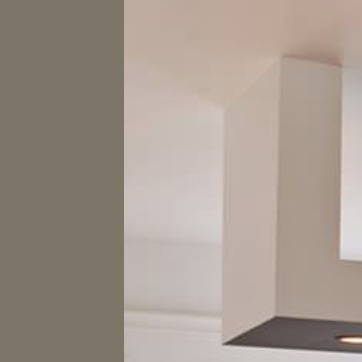
Material: painted